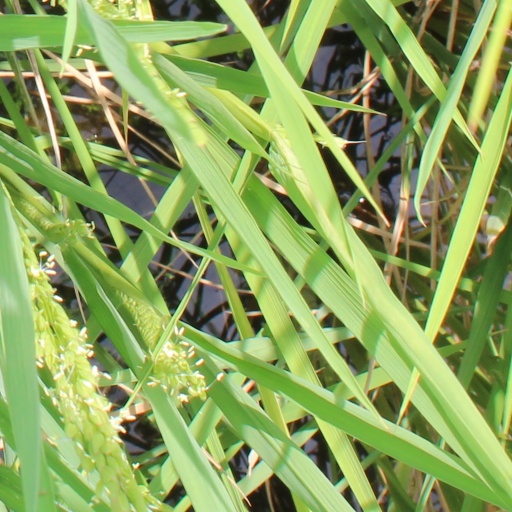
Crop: rice